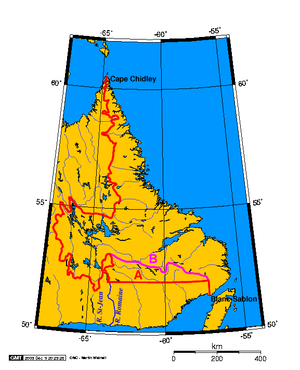
En géographie, le 52ᵉ parallèle nord est le parallèle joignant les points de la surface de la Terre dont la latitude est égale à 52° nord.